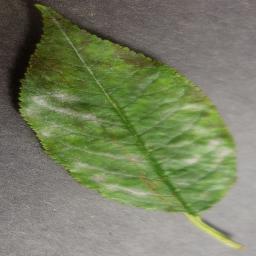
Label: Cherry___Powdery_mildew